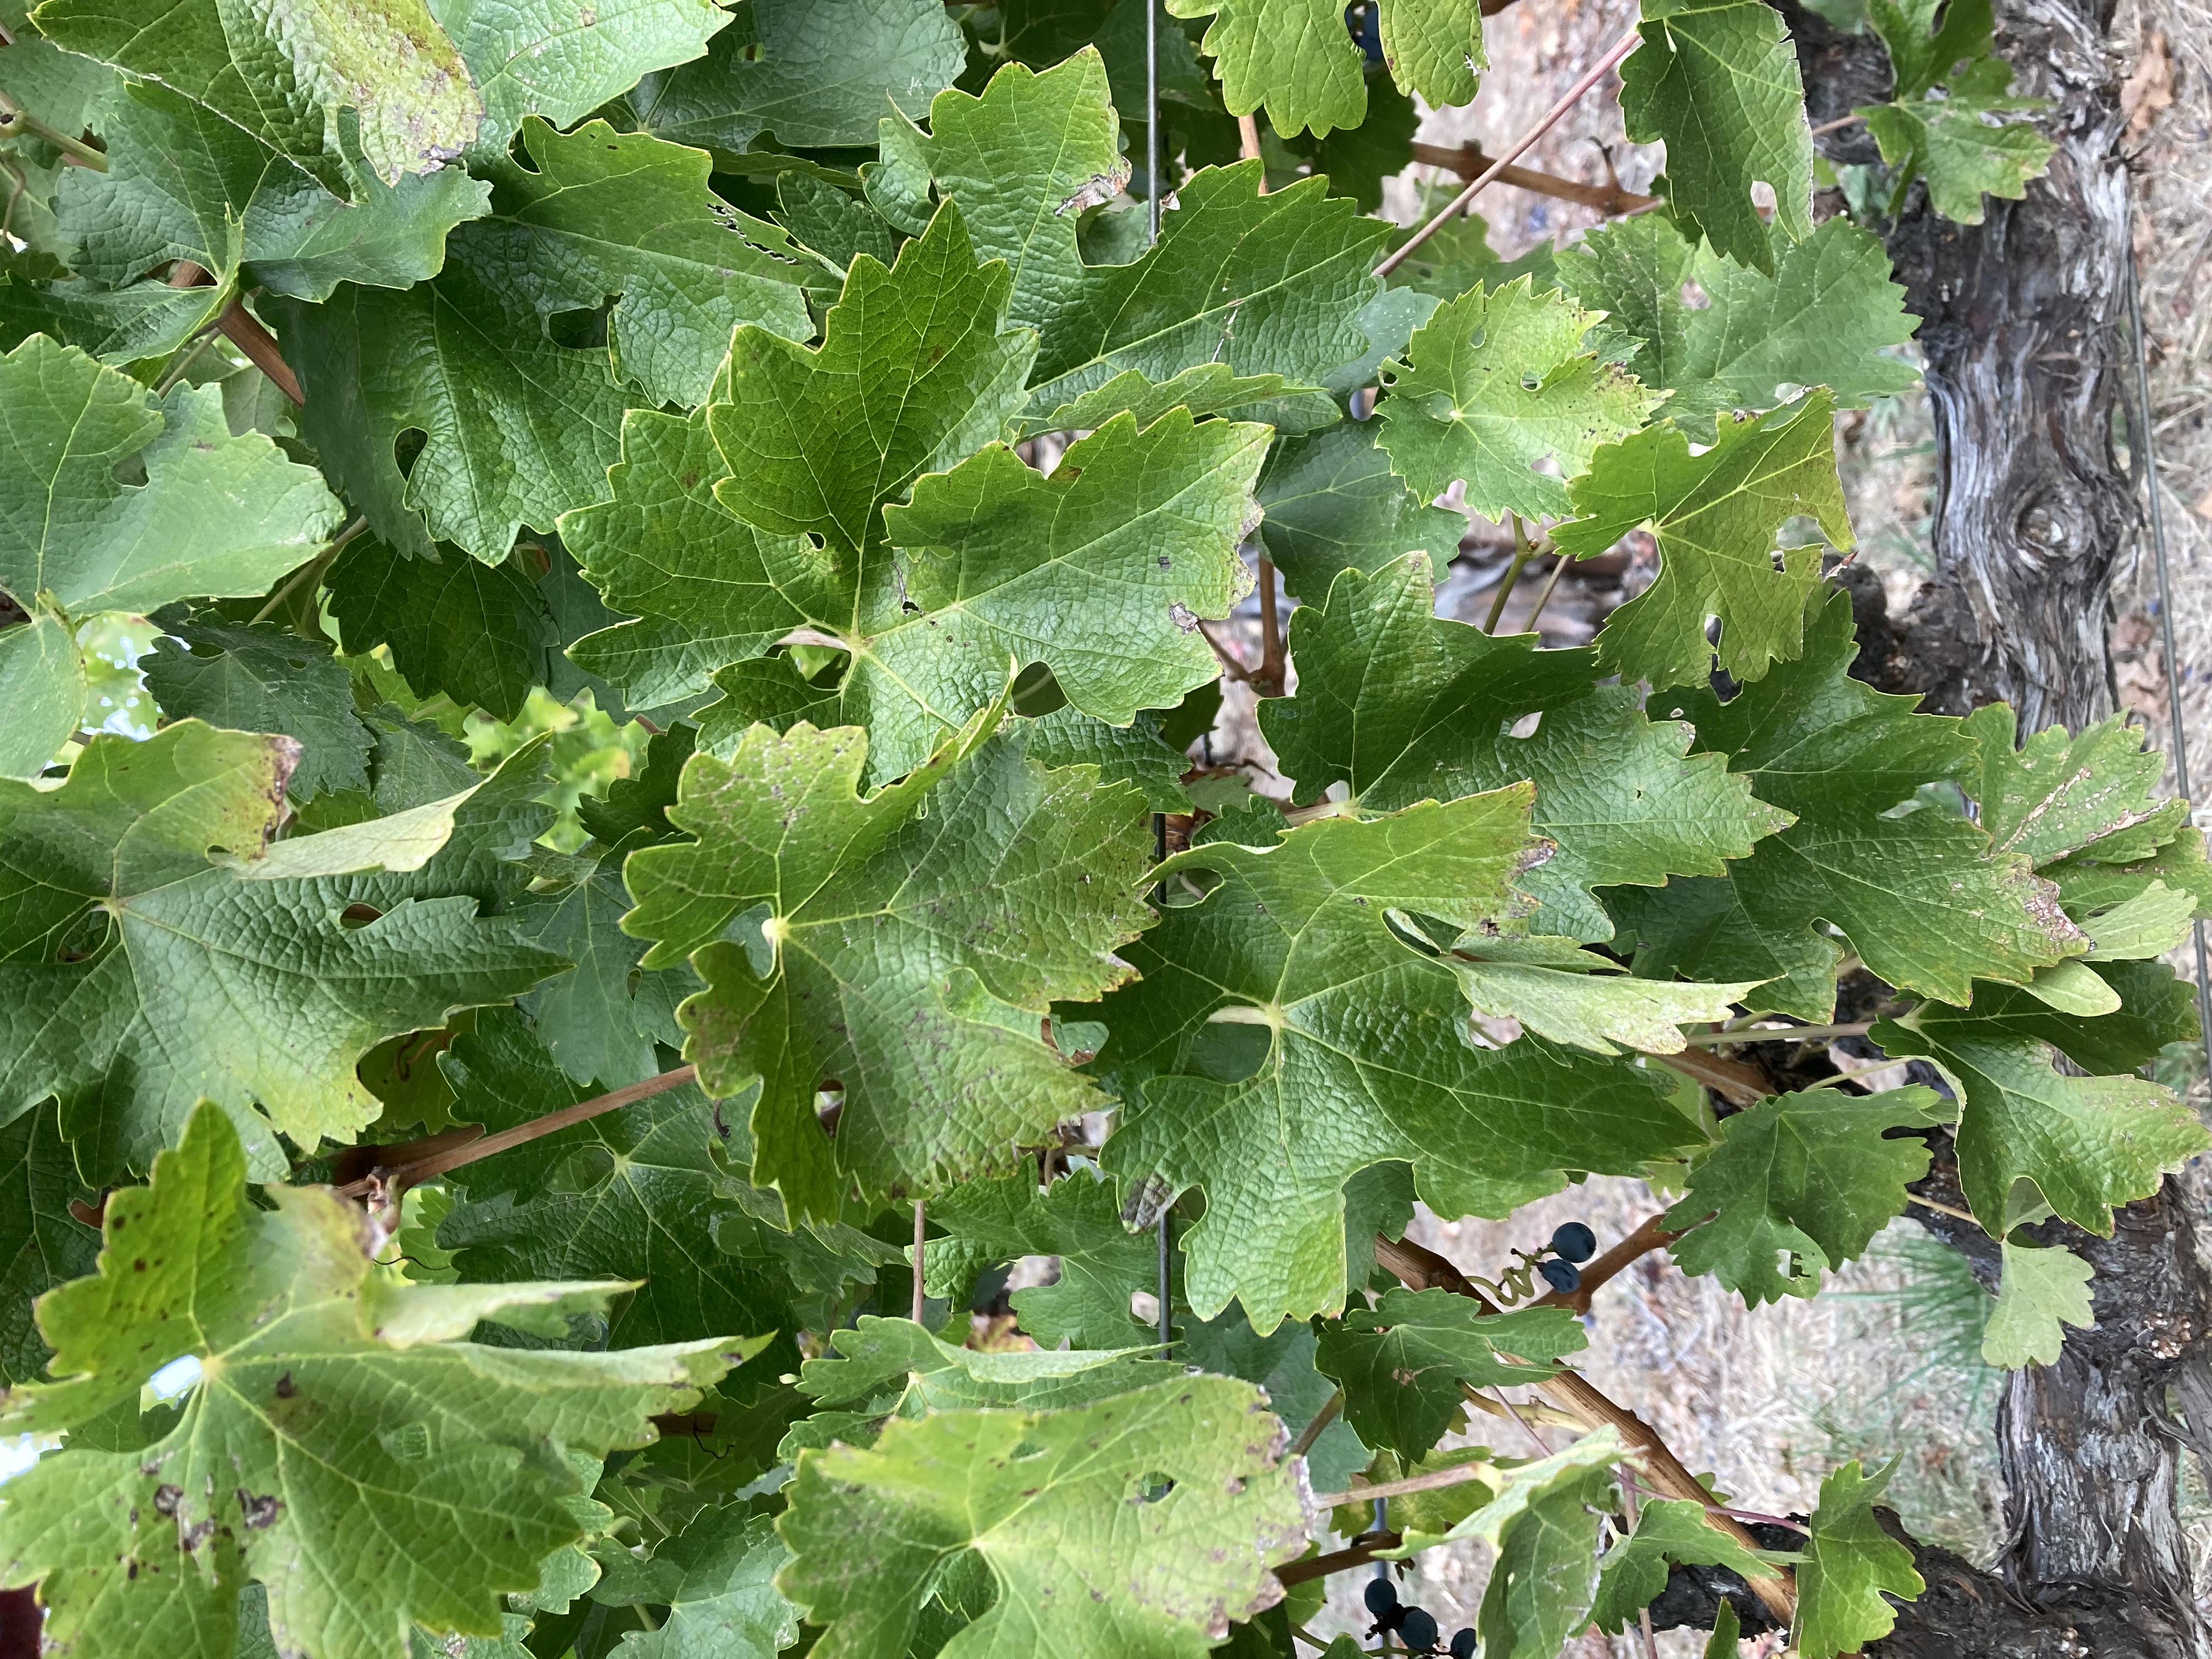
Label: No Virus